A che punto è la notte

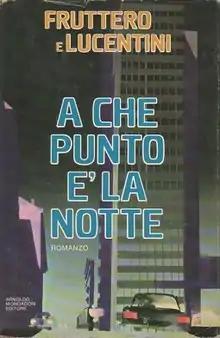
First edition (publ. Mondadori)

A che punto è la notte is a mystery novel written by Italian authors Carlo Fruttero and Franco Lucentini in 1979.